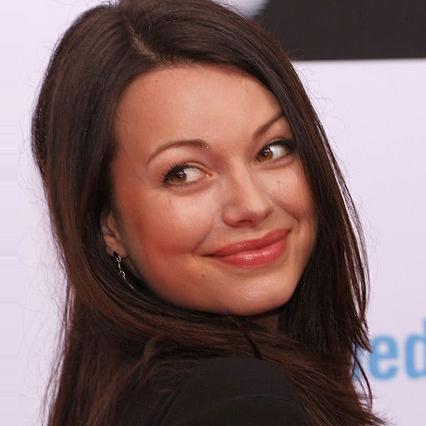
Age: 30